Biotic interchange

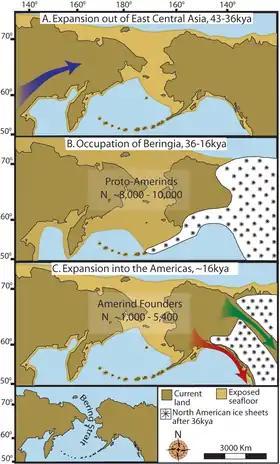
This map shows the Bering land bridge that allowed for the hypothesized invasion of humans from Asia into North America. It also shows the reestablishment of the Bering Strait after the glaciation, allowing for the interchange of marine organisms between the Pacific and Arctic Oceans.

During the Trans-Arctic Interchange (Early Pliocene) sea levels rose, submerging the Bering Strait, and allowing marine organisms from the North Pacific and North Atlantic/Arctic Ocean to come into contact with each other.